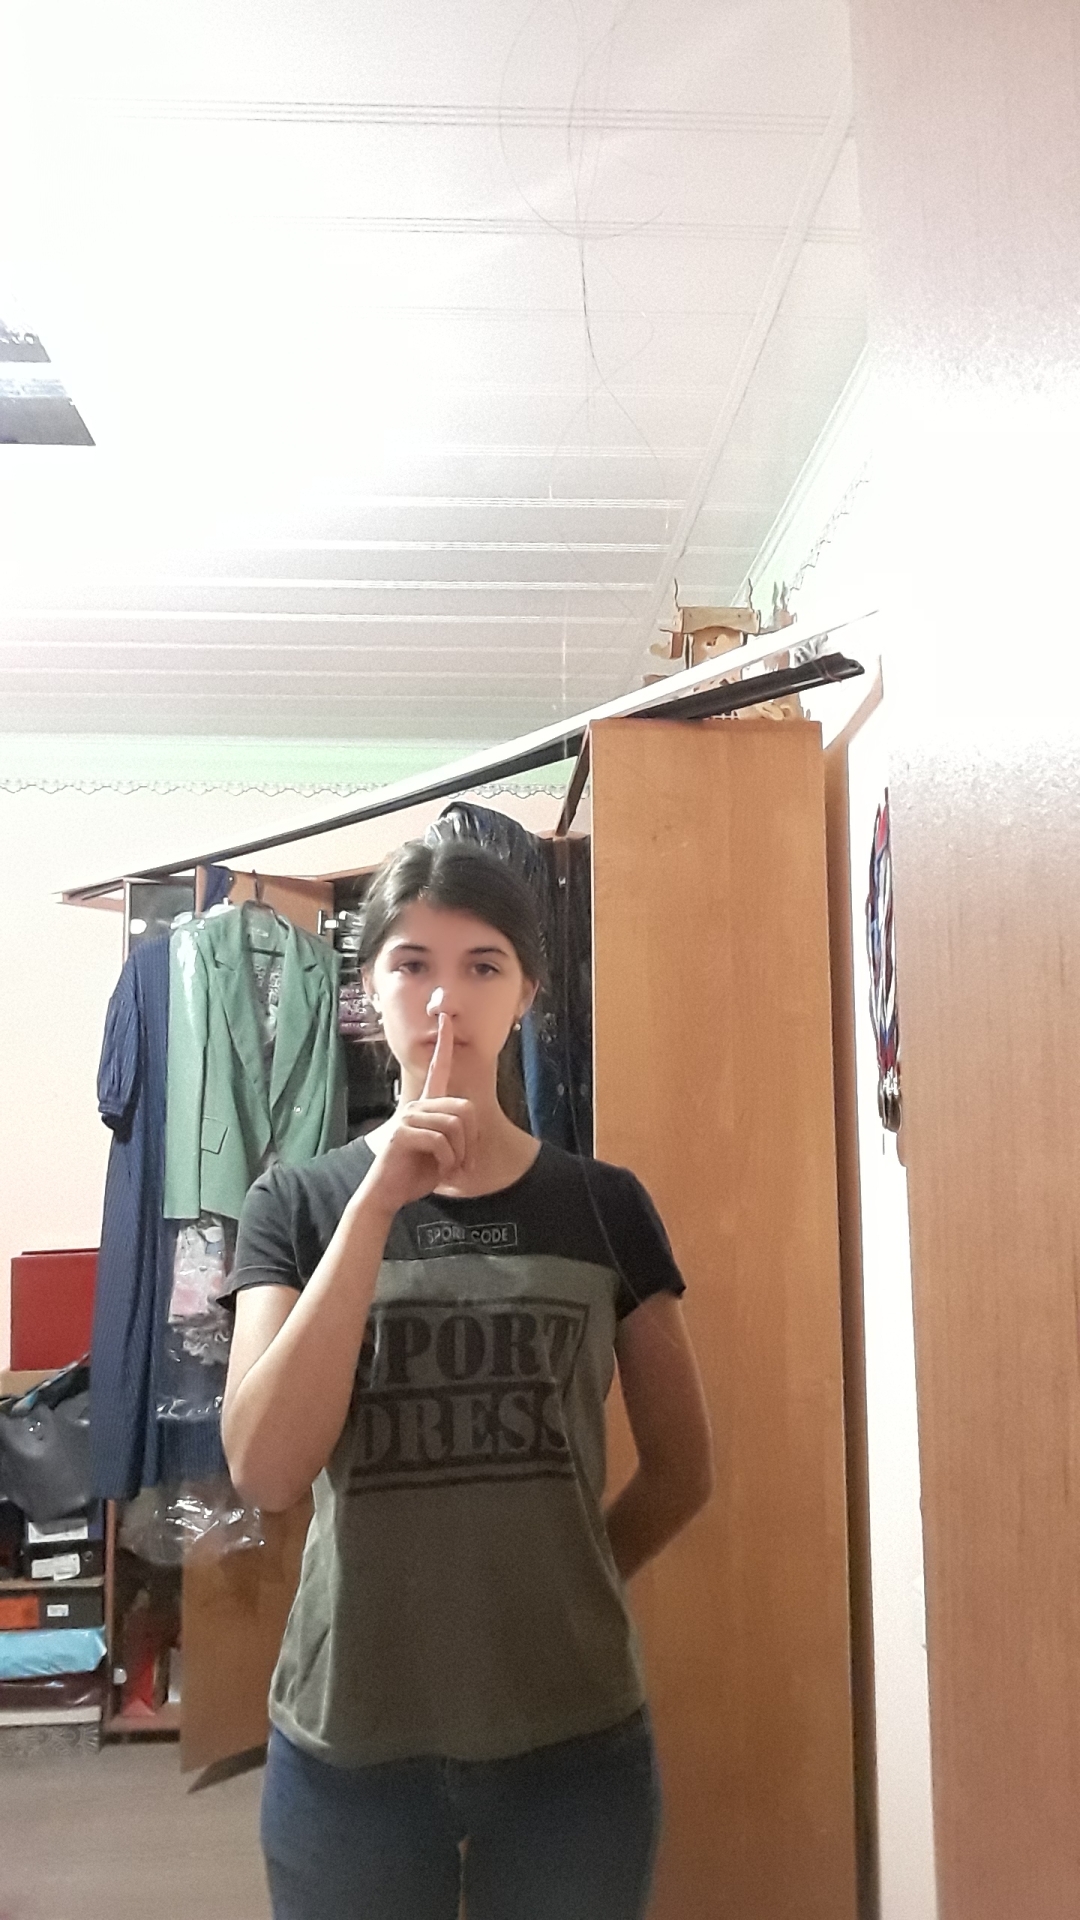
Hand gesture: mute